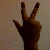
The image shows a hand gesture representing the number 3 in Indian Sign Language.